Menhir of Beisenerbierg

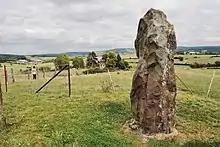
Menhir of Beisenerbierg

The Menhir of Beisenerbierg is a three-metre-tall standing stone which stands on a hilltop at Reckange in the Grand Duchy of Luxembourg. An excavation in 2001 revealed its age to be Neolithic.